Guzmán Basin

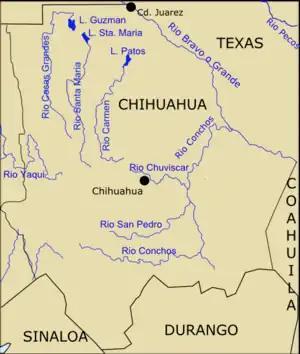
A map showing the southern part with past locations of rivers and lakes in Chihuahua

The Guzmán Basin is an endorheic basin of northern Mexico and the southwestern United States. It occupies the northwestern portion of Chihuahua in Mexico, and extends into southwestern New Mexico in the United States.